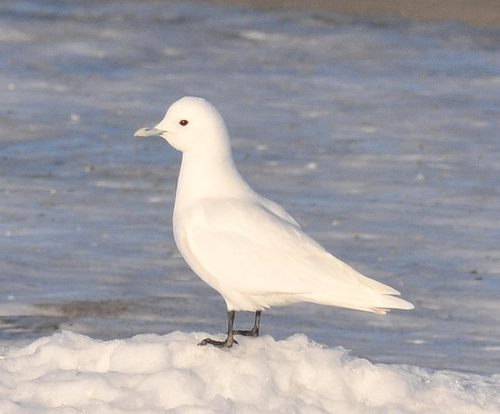
an all white bird with darker colored legs and small eyes.
this medium sized bird is completely white with black legs and a grey bill.
a white bird with a straight gray bill, and black tarsus and feet.
this bird is nearly all white with black tarsus and feet.
a pure white bird with black eyes and feet and a light blue bill.
this bird is completely white with a curved beak and dark gray feet.
this bird is white in color, with a light colored beak.
white bird with white beak black legs and black eyes.
this bird is completely white with grey feet, has a short bill, and has an average sized head.
this bird has a white crown with white back and white sides.
Species: Ivory Gull